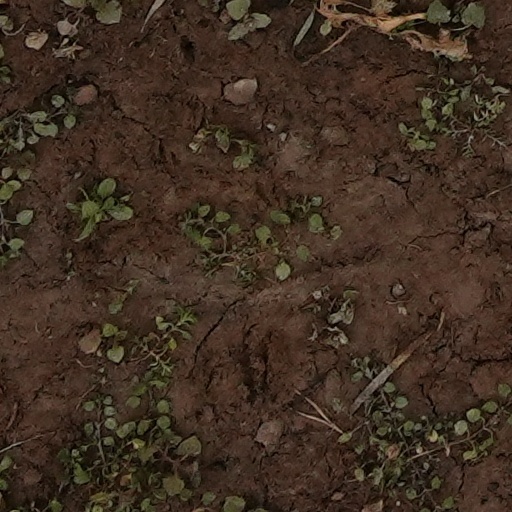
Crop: wheat